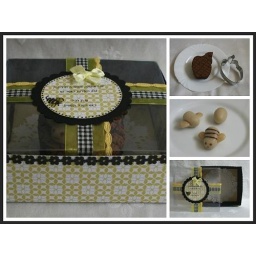
Chochlate&Honey cake with marzipan bees decoration in a Cardstock box